Marshall JTM45

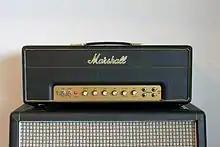
Marshall JTM45 MK II Reissue

The Marshall JTM45 amplifier is the first guitar amplifier produced by the British company Marshall. It was initially produced in 1963, and has been ranked among the most desirable of the company's amplifiers.